Te Riviere Castle

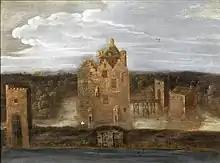
Western façade before 1574

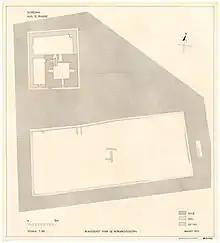
Floor plan of the 1574 situation.

The current Te Riviere Castle consists of the remains of the castle as it was when it was destroyed in 1574. A painting from around 1574 shows its earlier appearance. The current ruins consist of a 20 by 17.5 m area. On it are the lower part of a tower house and the foundations of some walls.